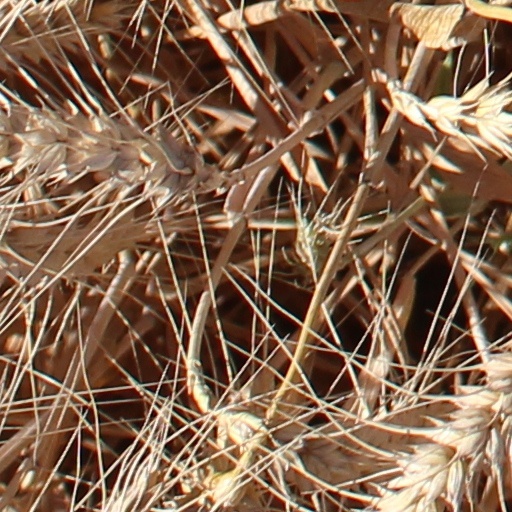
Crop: wheat